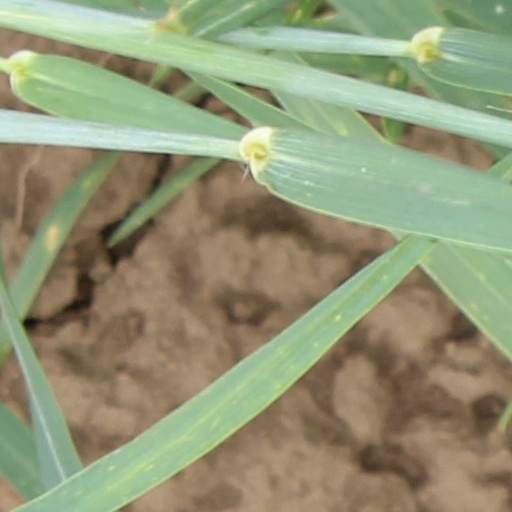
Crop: wheat